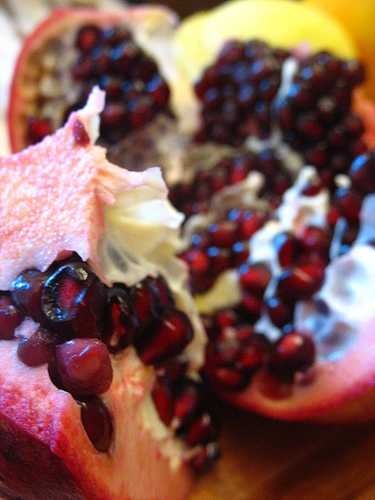
Label: Pomegranate